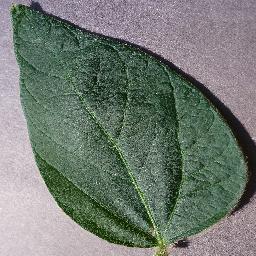
Label: Soybean___healthy